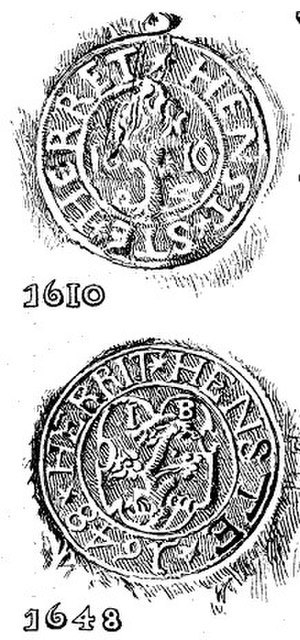
Hadsund / Historie / Indtil 1700
Segl fra 1610 og 1648.
Hadsund er en fjordby i Himmerland med 4.971 indbyggere. Byen, der er hovedby i det østlige Himmerland, er vokset op omkring det gamle færgested. Afstanden over Mariager Fjord er kortest ved Hadsund hvilket betød, at Hadsundbroen blev bygget. Via broen udgør byen et trafikalt knudepunkt mellem Kronjylland og Himmerland.